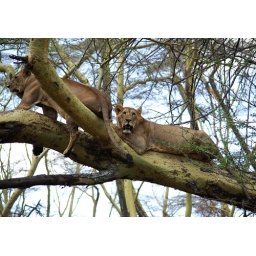
Nakuru lions asleep in tree